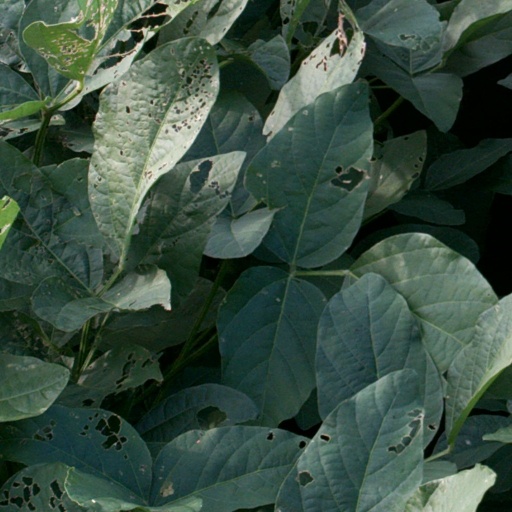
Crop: soybean